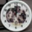
Label: clock